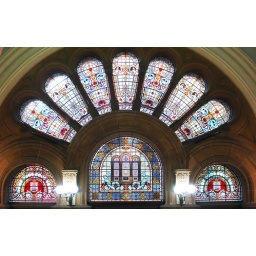
Stained glass windows in the Queen Victoria Building at Town Center in Sydney